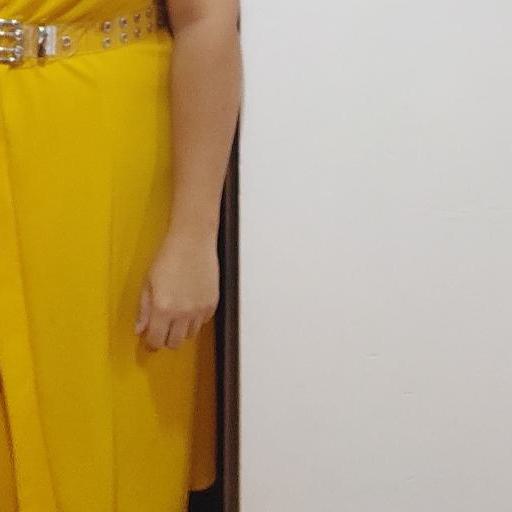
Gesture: no_gesture